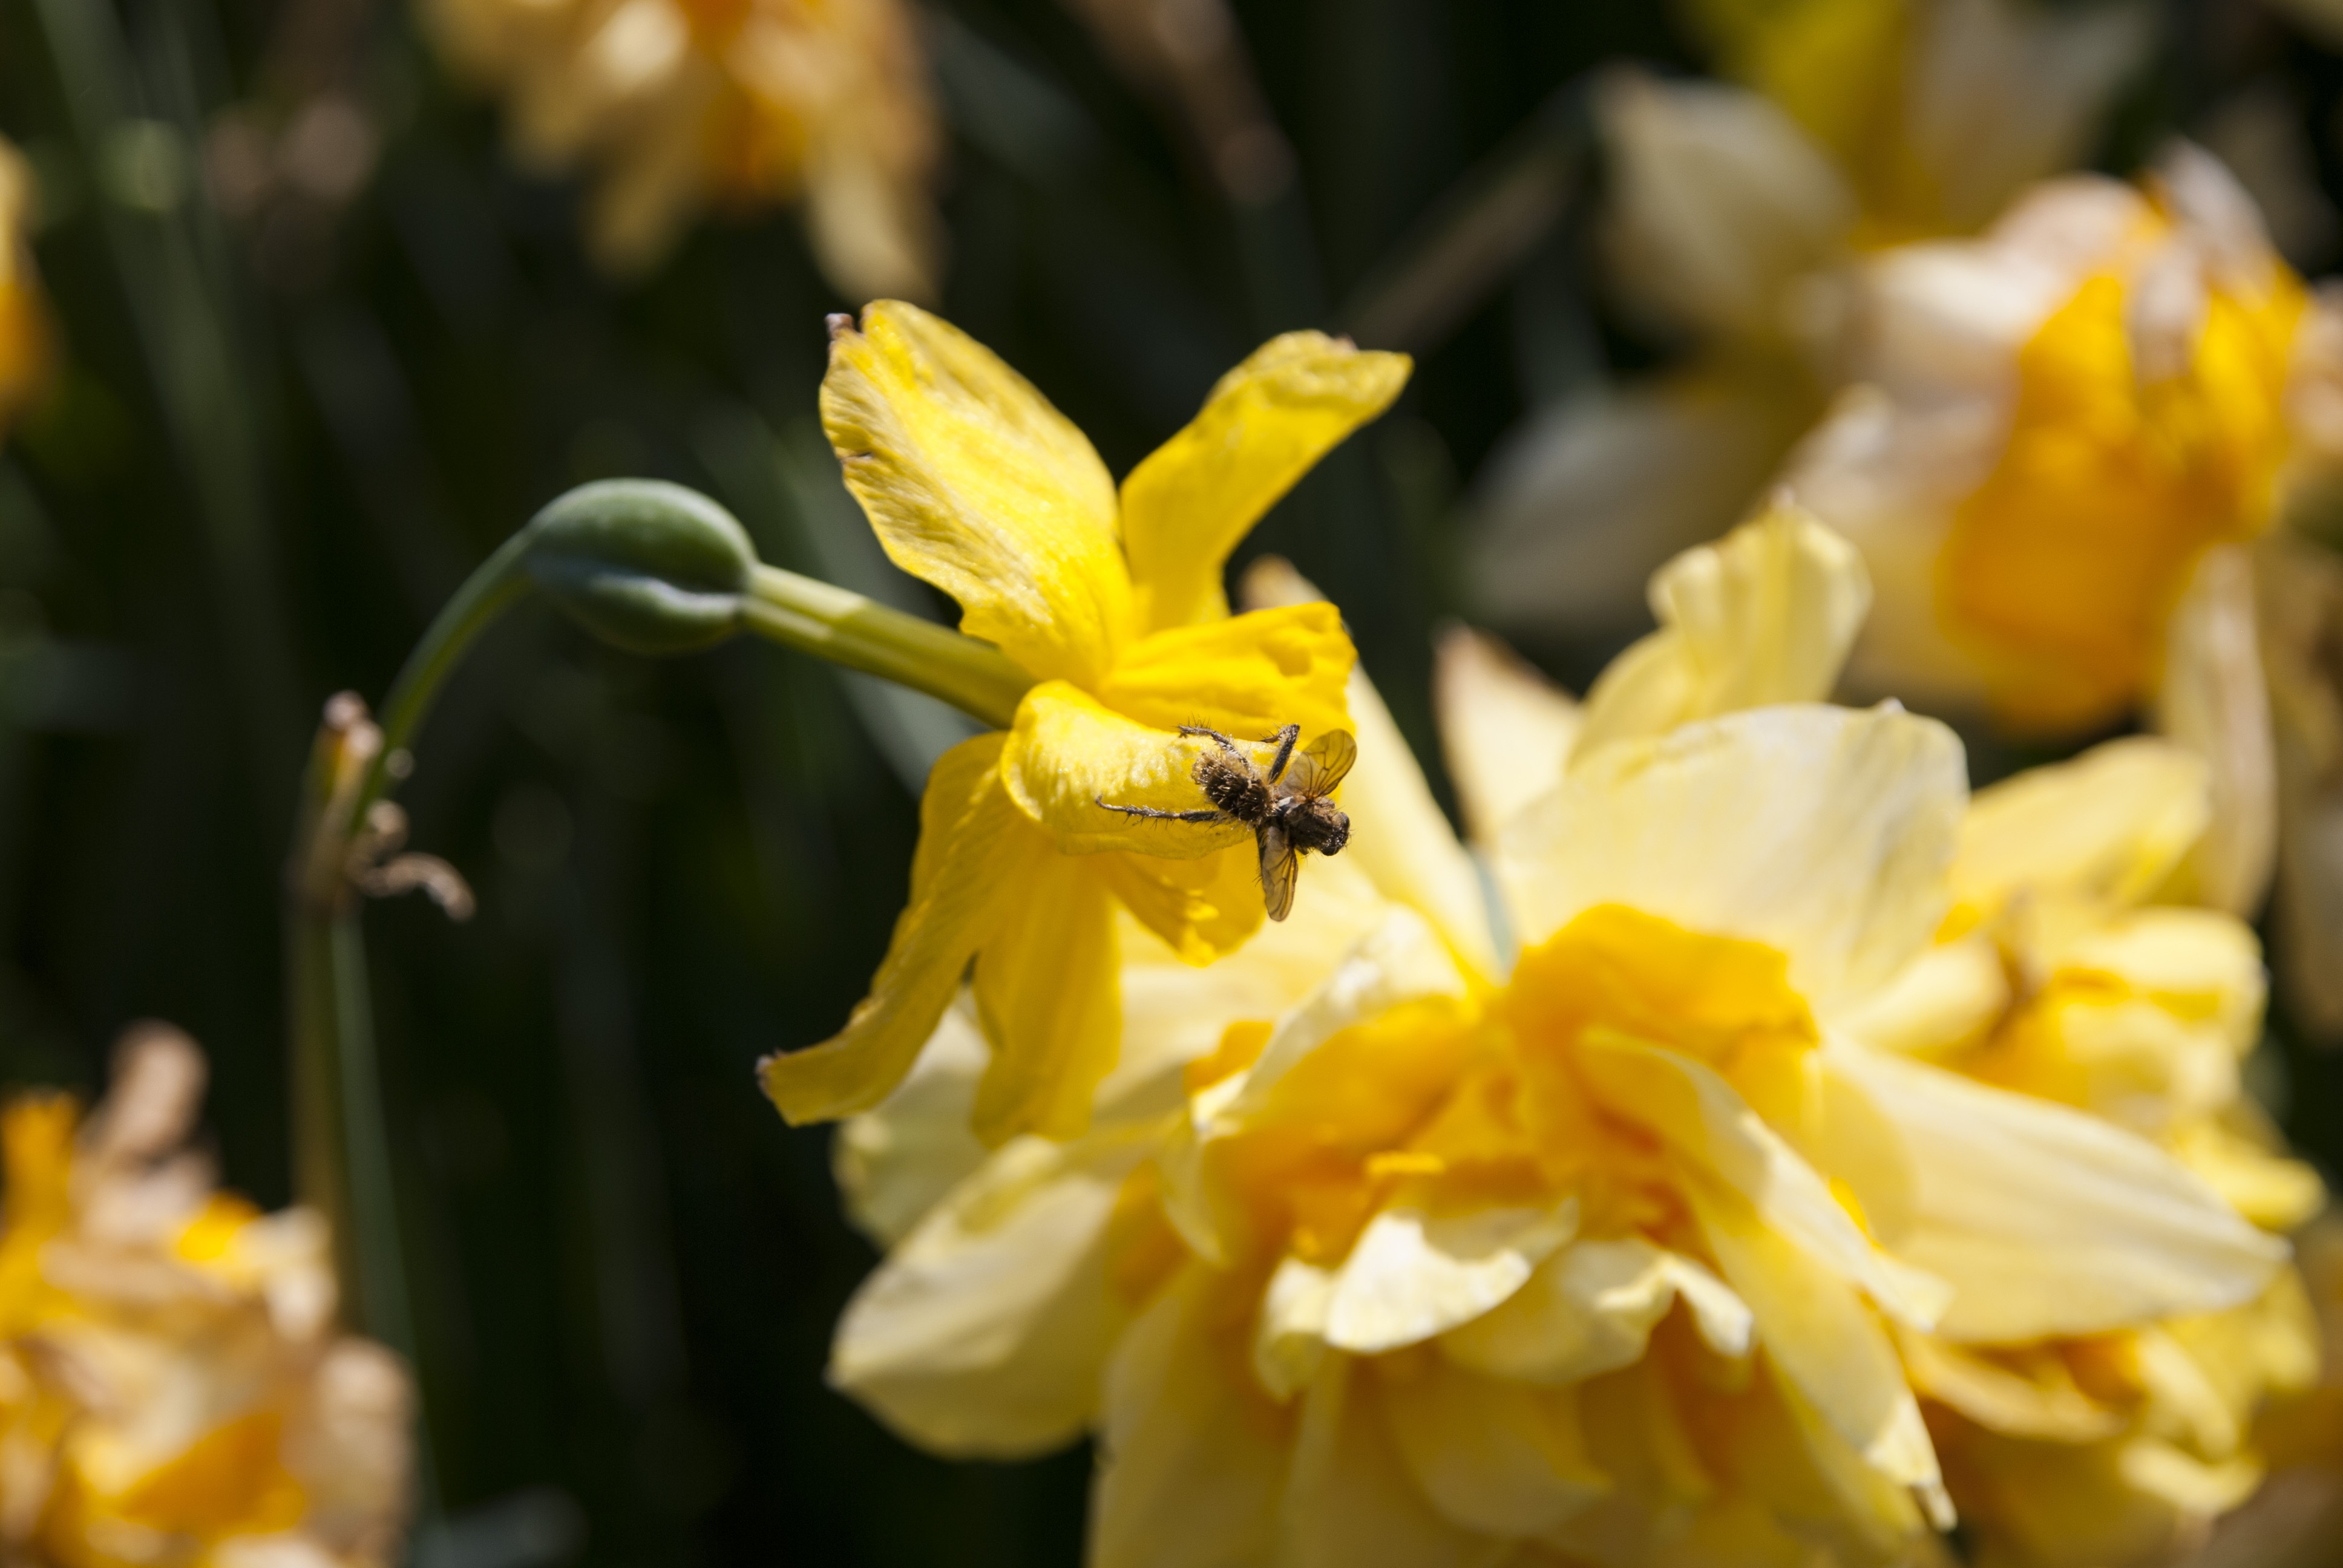
nature, blossom, plant, flower, petal, spring, botany, yellow, flora, flowers, bee, insects, narcissus, macro photography, flowering plant, land plant